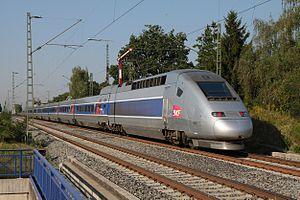
Un train à grande vitesse est, selon l'Union internationale des chemins de fer :
Le TGV POS est un TGV tricourant conçu et produit par Alstom pour la Société nationale des chemins de fer français dans les années 2000, à l'occasion de l'ouverture de la LGV Est européenne, afin d'assurer des dessertes au-delà de Strasbourg vers l'Allemagne et la Suisse où l'alimentation électrique est en 15 kV – 16,7 Hz.